Turin

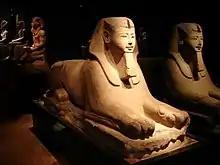
The inside of the Egyptian Museum of Turin. It is the world's second largest after the Museum of Cairo.

West of Borgo Dora stands "Rione Valdocco" ('Valdocco neighbourhood'), enclosed by "Via Cigna", "Corso Regina Margherita", "Corso Principe Oddone" and the River Dora. This neighbourhood hosts the significant architecture of "Santuario di Maria Ausiliatrice" ('Maria Ausiliatrice Sanctuary') in the homonymous square and behind the church stands "San Pietro in Vincoli" old cemetery.